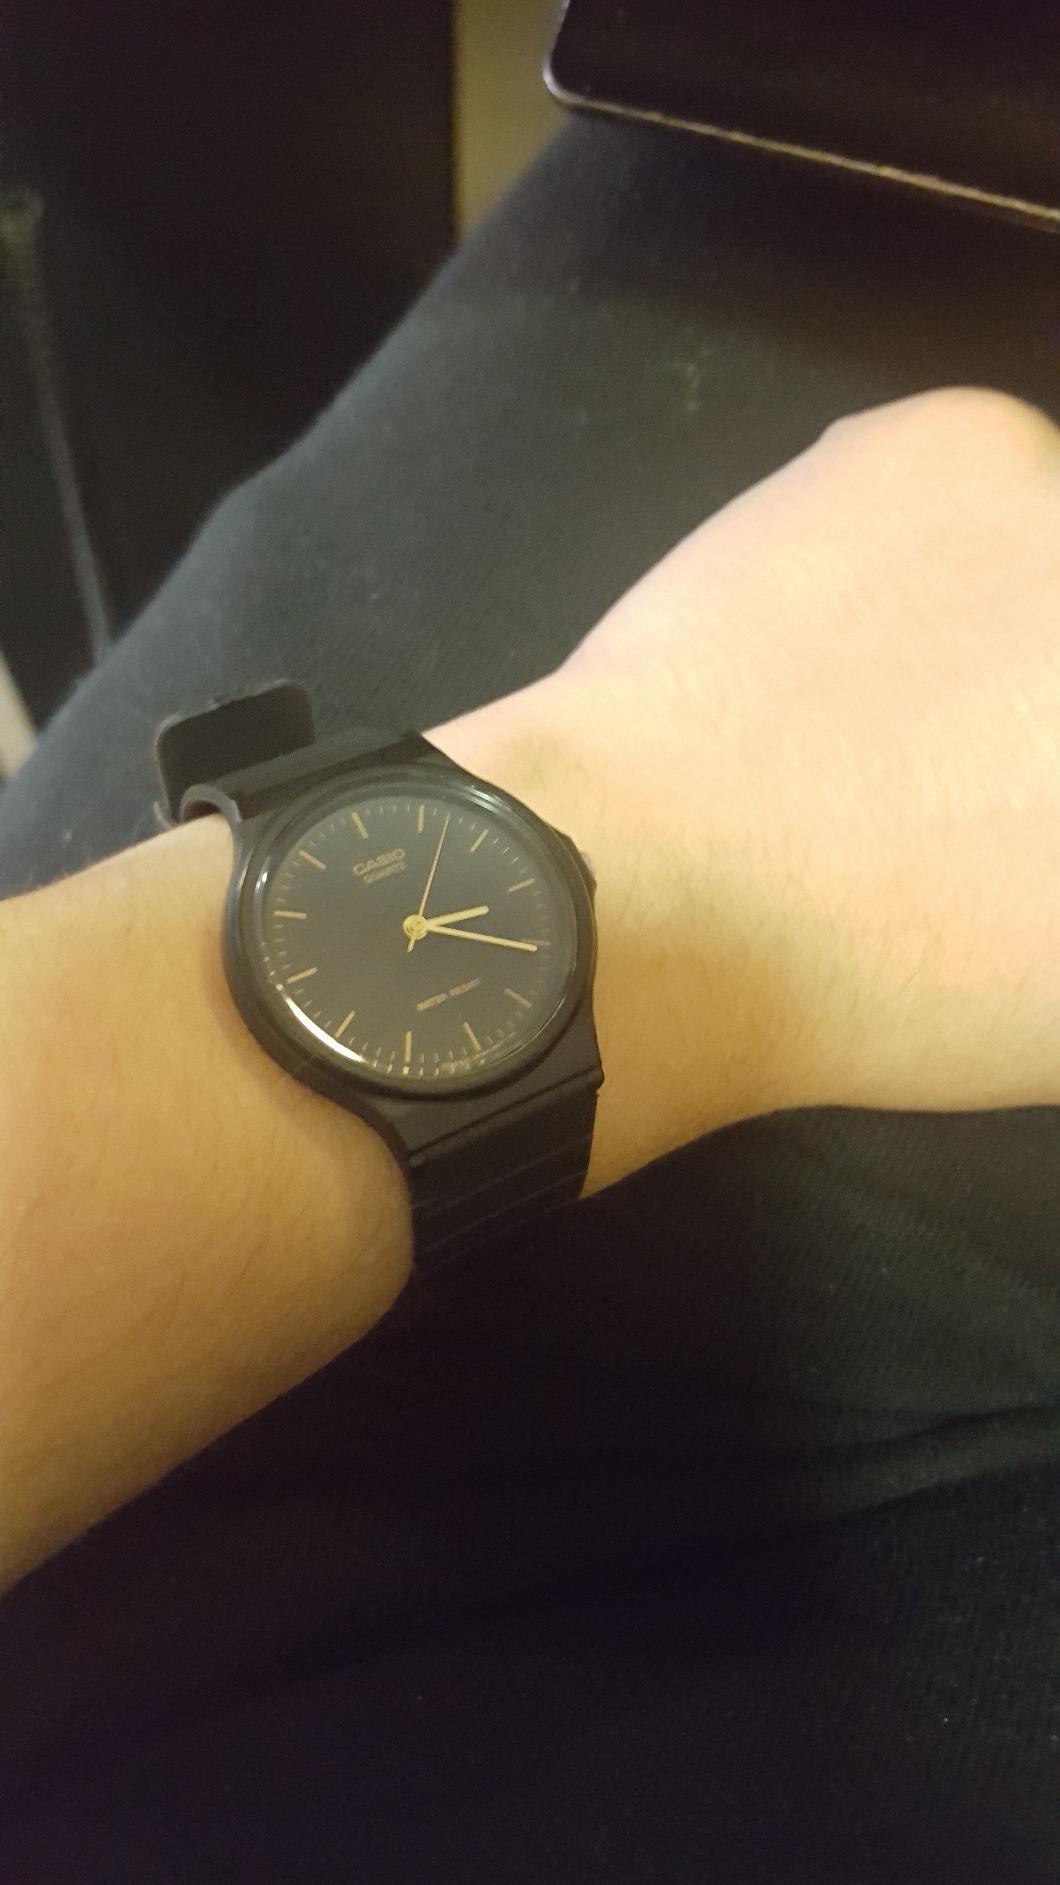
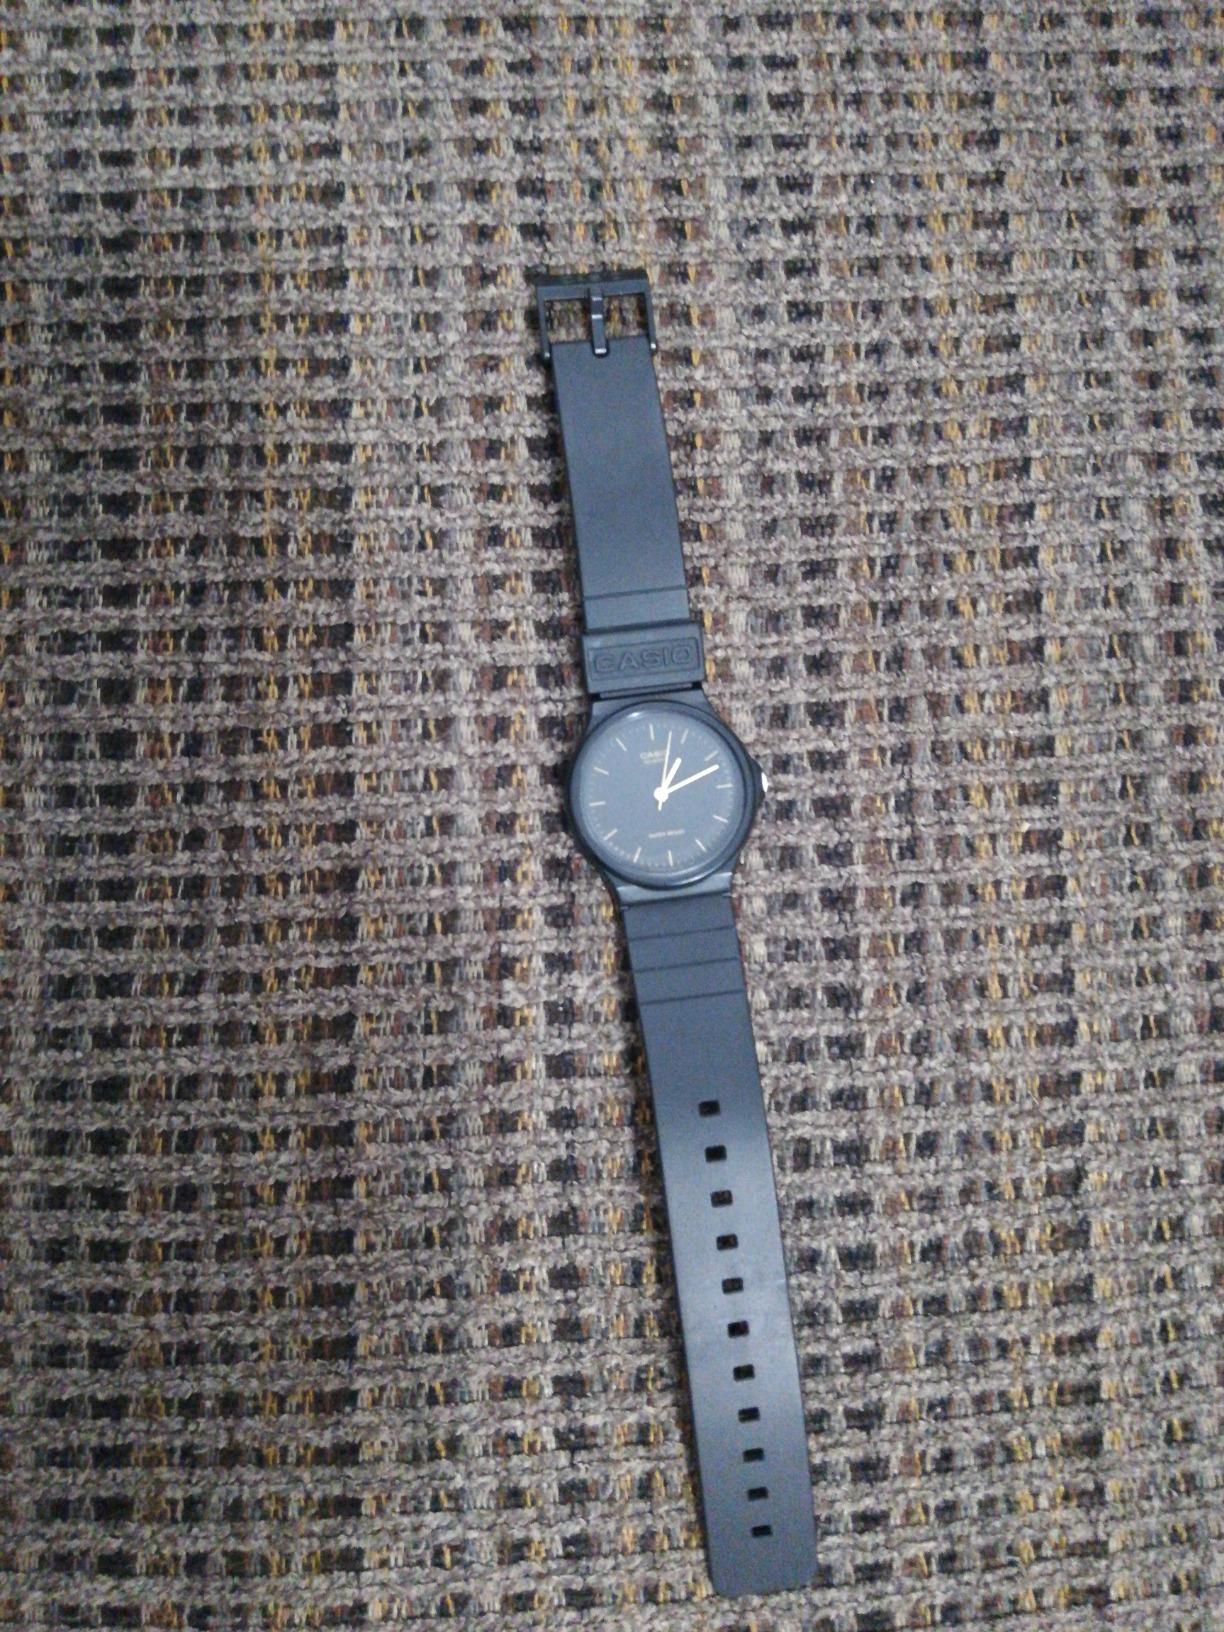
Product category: accessories_watch
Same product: yes